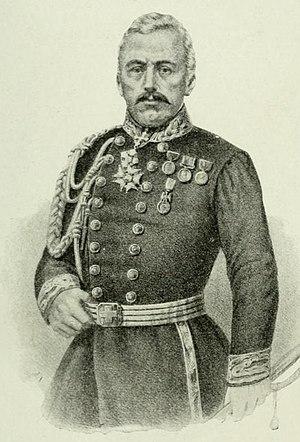
Philibert Mollard, né le 13 mai 1801 à Albens et mort le 23 juin 1873 à Chambéry d'une congestion pulmonaire, est un général de division de l'infanterie, aide de camp honoraire de l'empereur Napoléon III. Vainqueur de la bataille de San Martino le 24 juin 1859. Un monument a été érigé dans sa commune de naissance.